Wilderness (garden history)

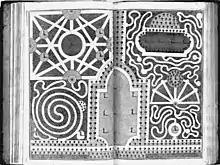
Plan with serpentine walks, from Batty Langley, 1726.

The relatively well-documented decision before 1718 not to turn Ray or Wray Wood at Castle Howard into a formal wilderness, as had been proposed by George London, is taken by garden historians as a significant point, "decisive for the development of the 'natural' style of English landscape". This was a natural wood, to the side of the main axis of the garden of the newly-built house, which was instead "turned into a labyrinth of tangled paths, enlivened by various fountains", but at least initially, little special planting. Stephen Switzer, an advocate of ornamental woodland, may have been involved with the new design.